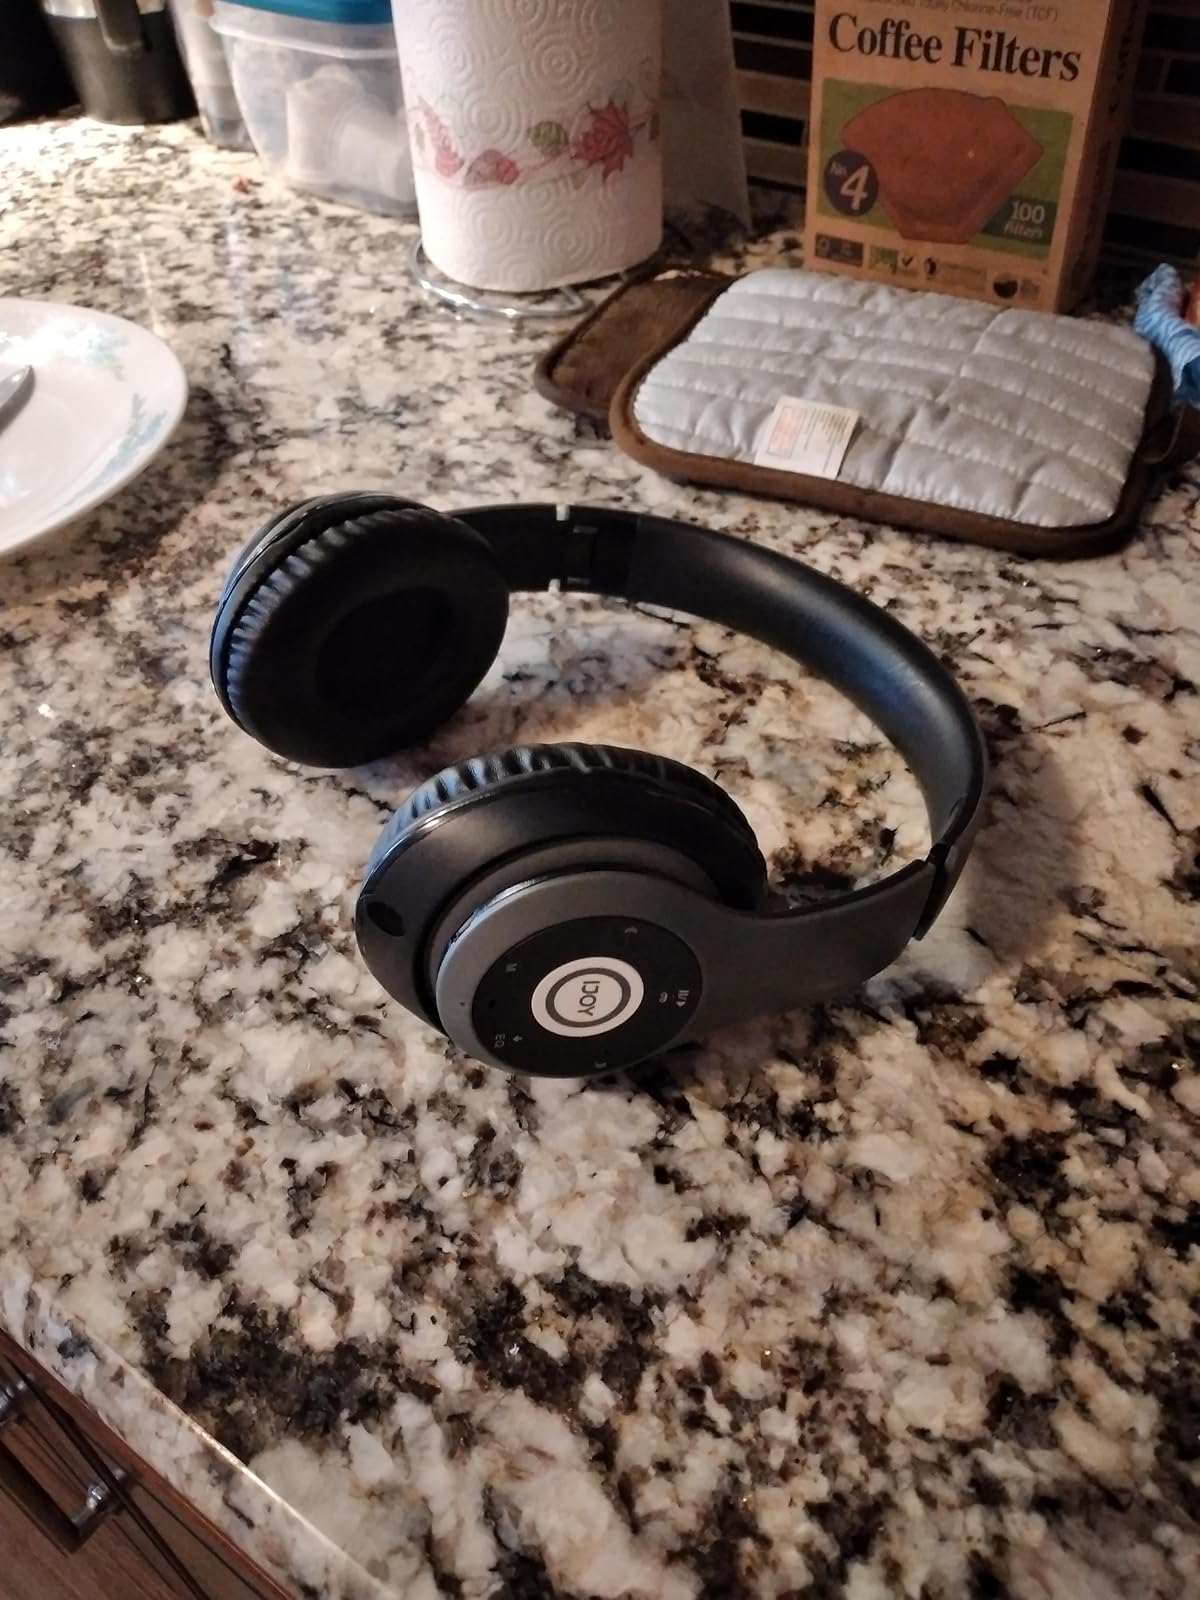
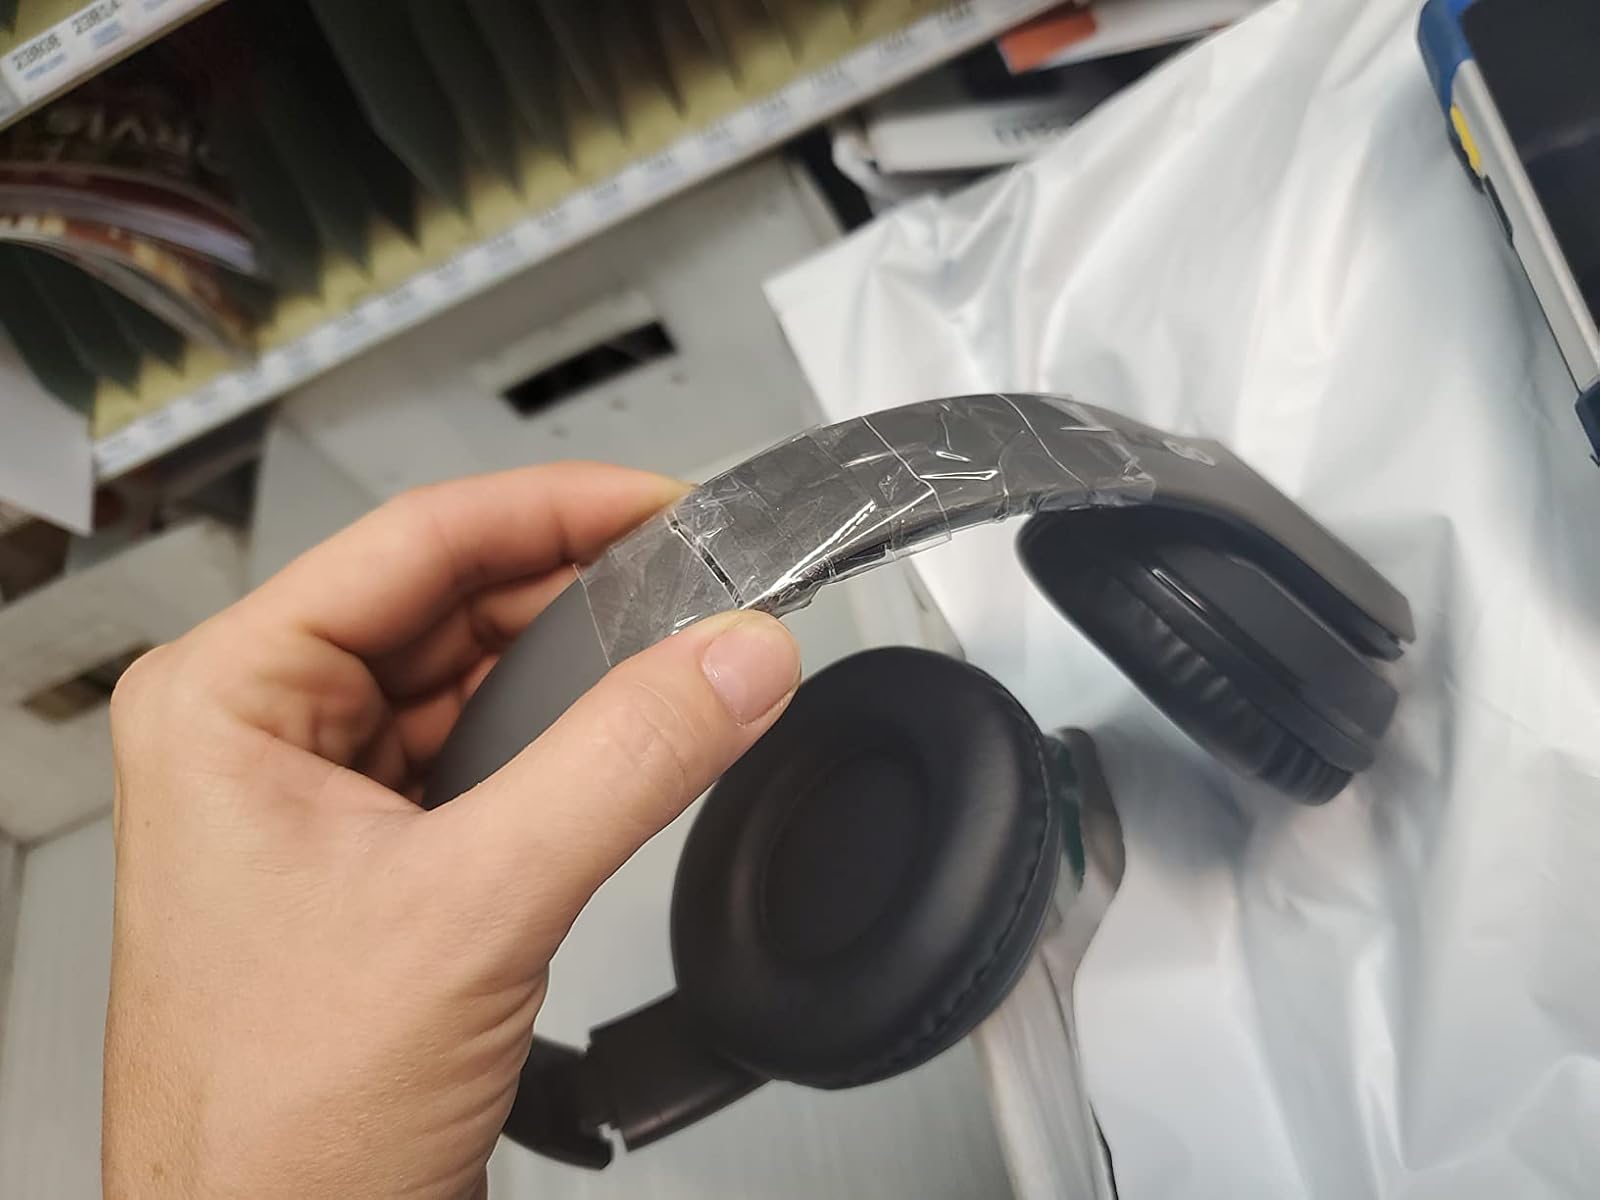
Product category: headphones
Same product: yes